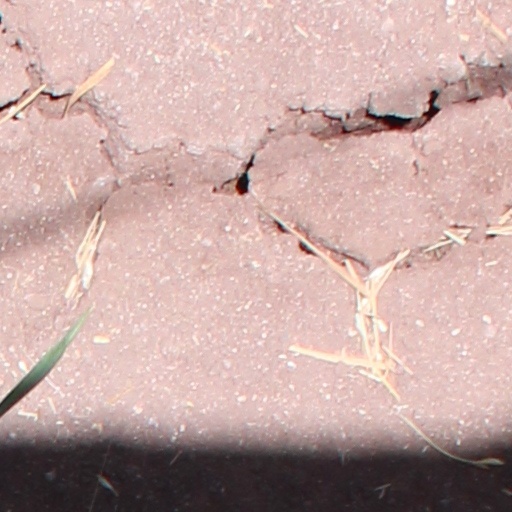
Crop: wheat